Soccer in Los Angeles

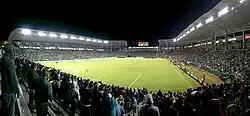
Dignity Health Sports Park during the 2009 MLS Western Conference Final

In 2009, Los Angeles became home to a third top-level professional team, the Los Angeles Sol, a charter member of Women's Professional Soccer. WPS was the second attempt to establish a fully professional women's league in the U.S., after the demise of the Women's United Soccer Association (which did not have an L.A. representative). The Sol shared The Home Depot Center, now known as Dignity Health Sports Park, with the Galaxy and Chivas USA, before ceasing operations in January 2010.